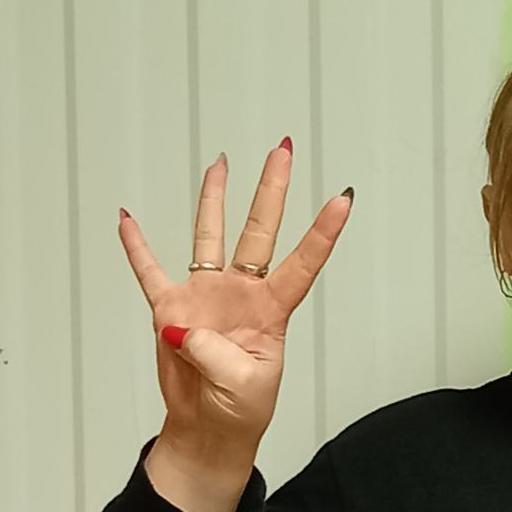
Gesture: four